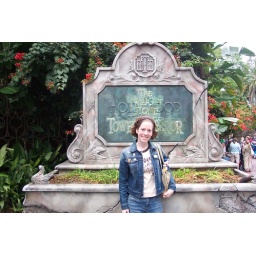
I never noticed the writing that comes on over the hollywood tower sign